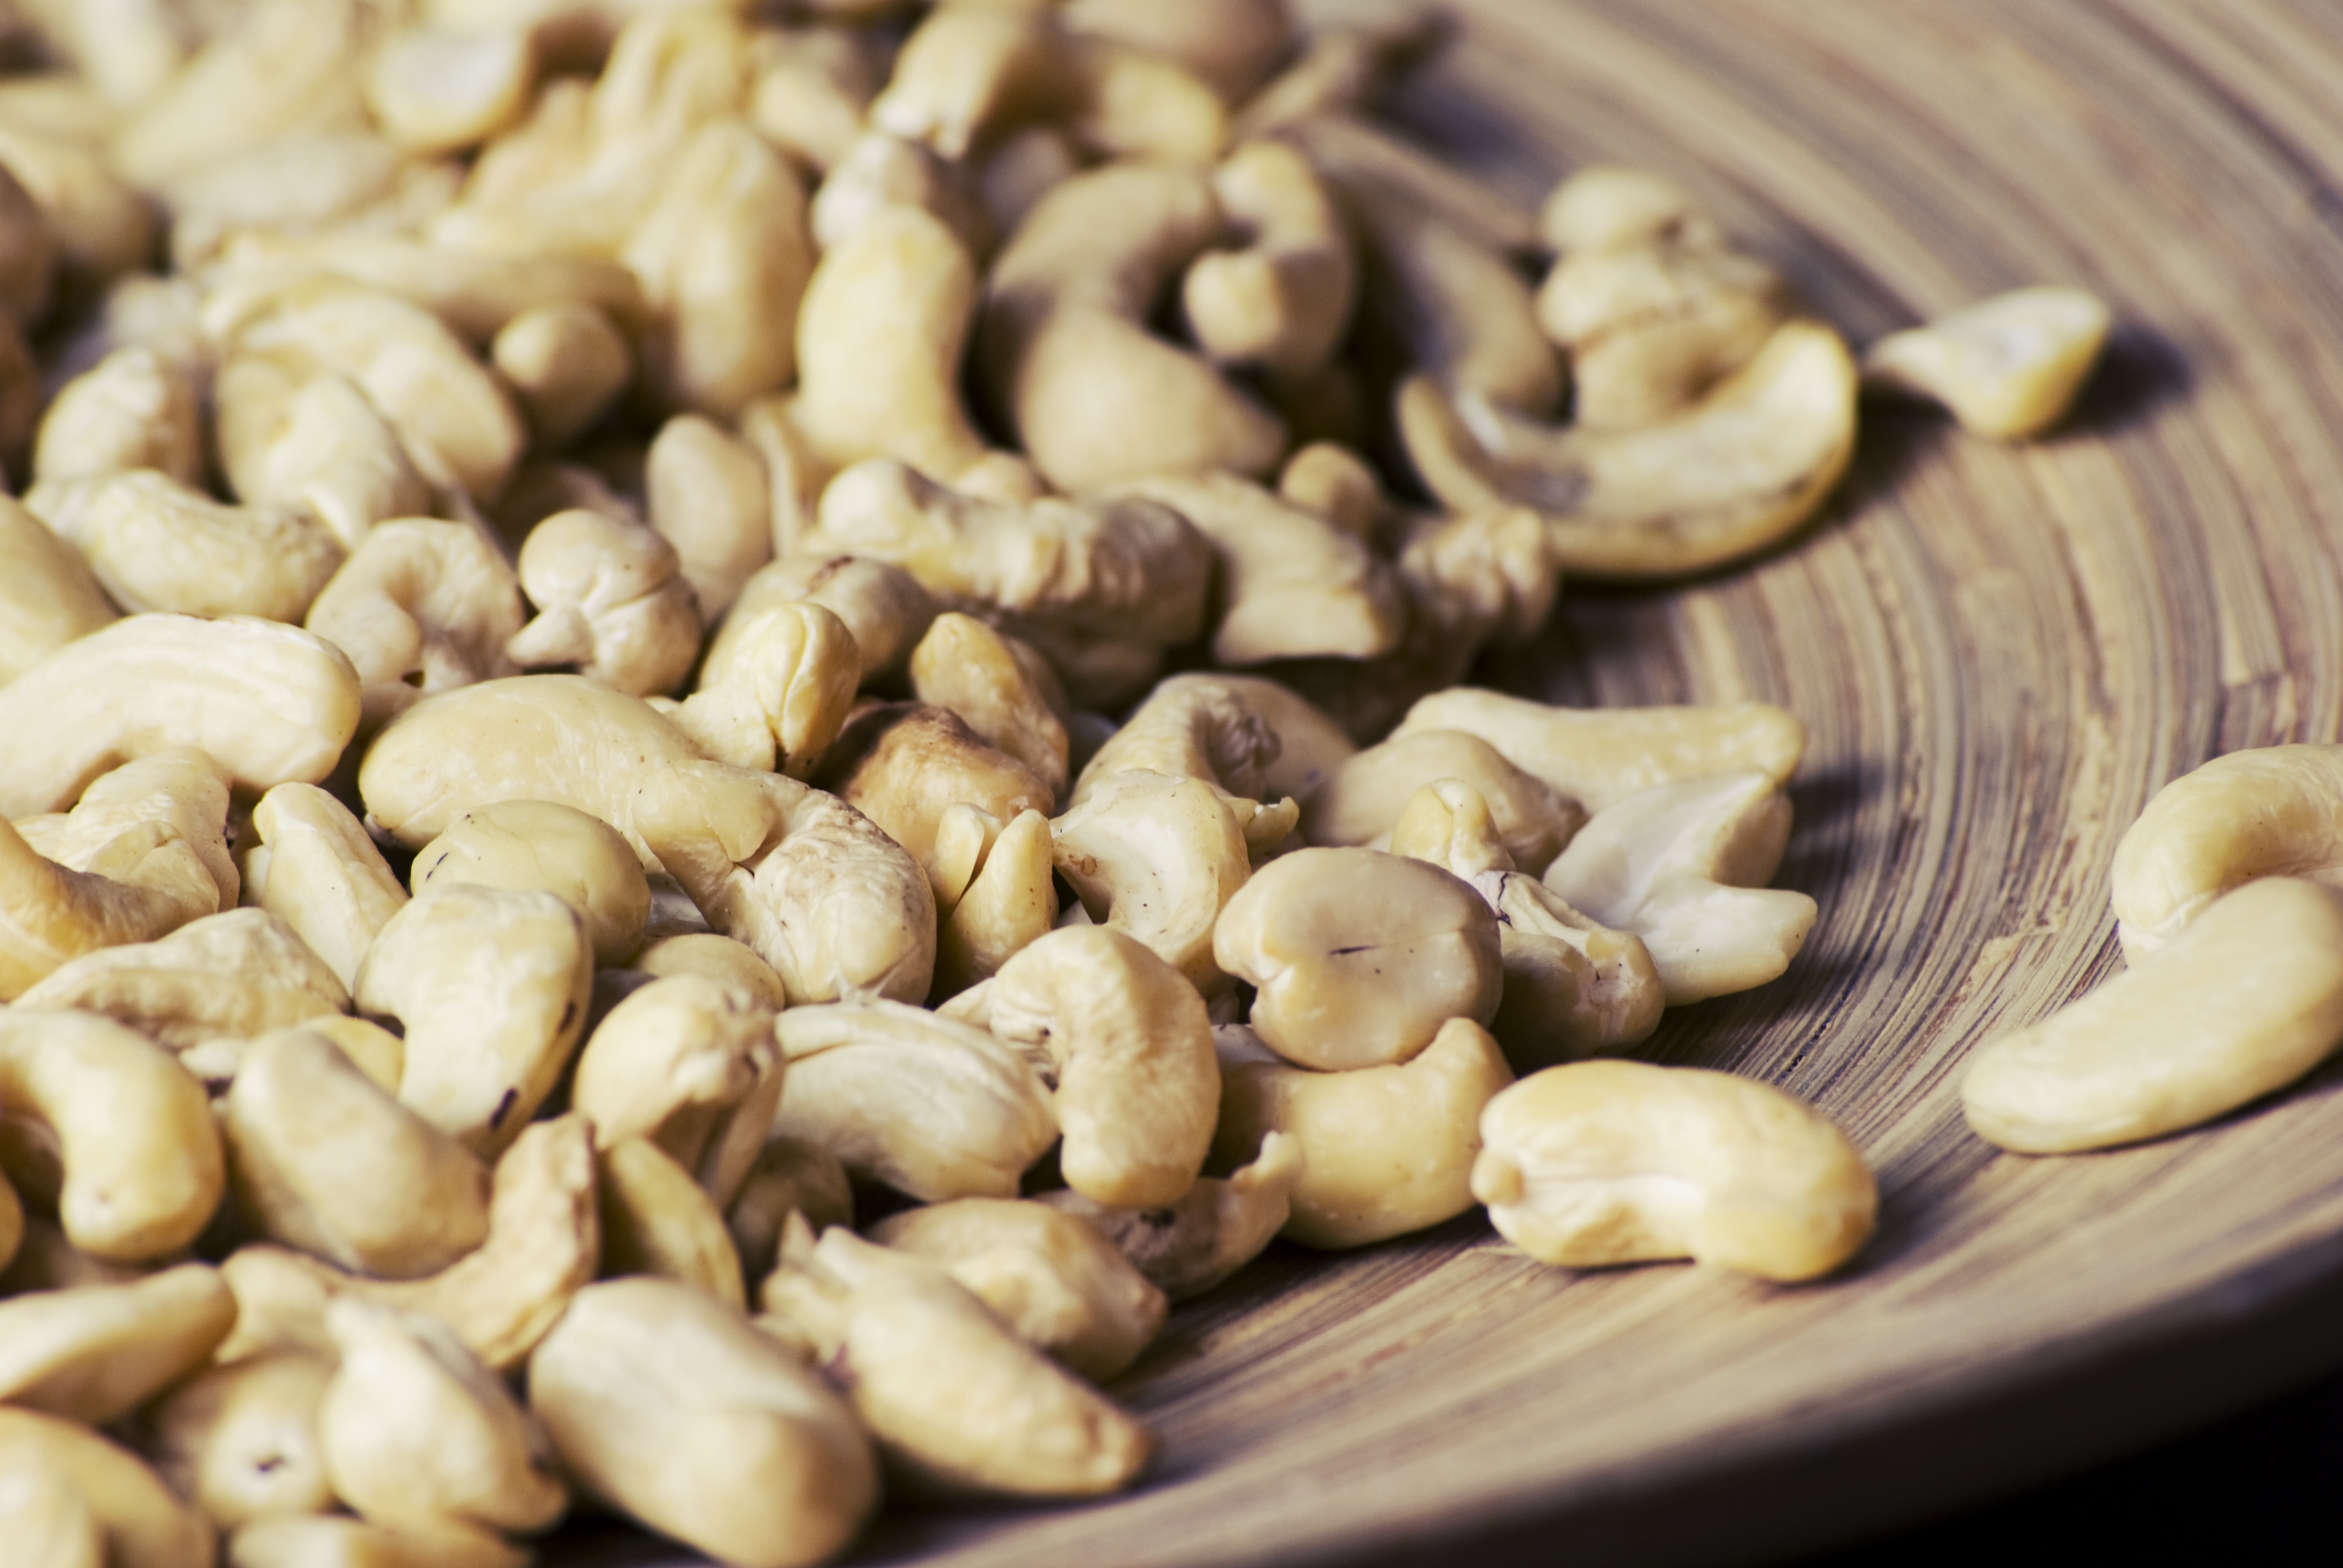
plant, food, produce, healthy, snack, nuts, raw, cashew, protein, flowering plant, grass family, land plant, nuts seeds